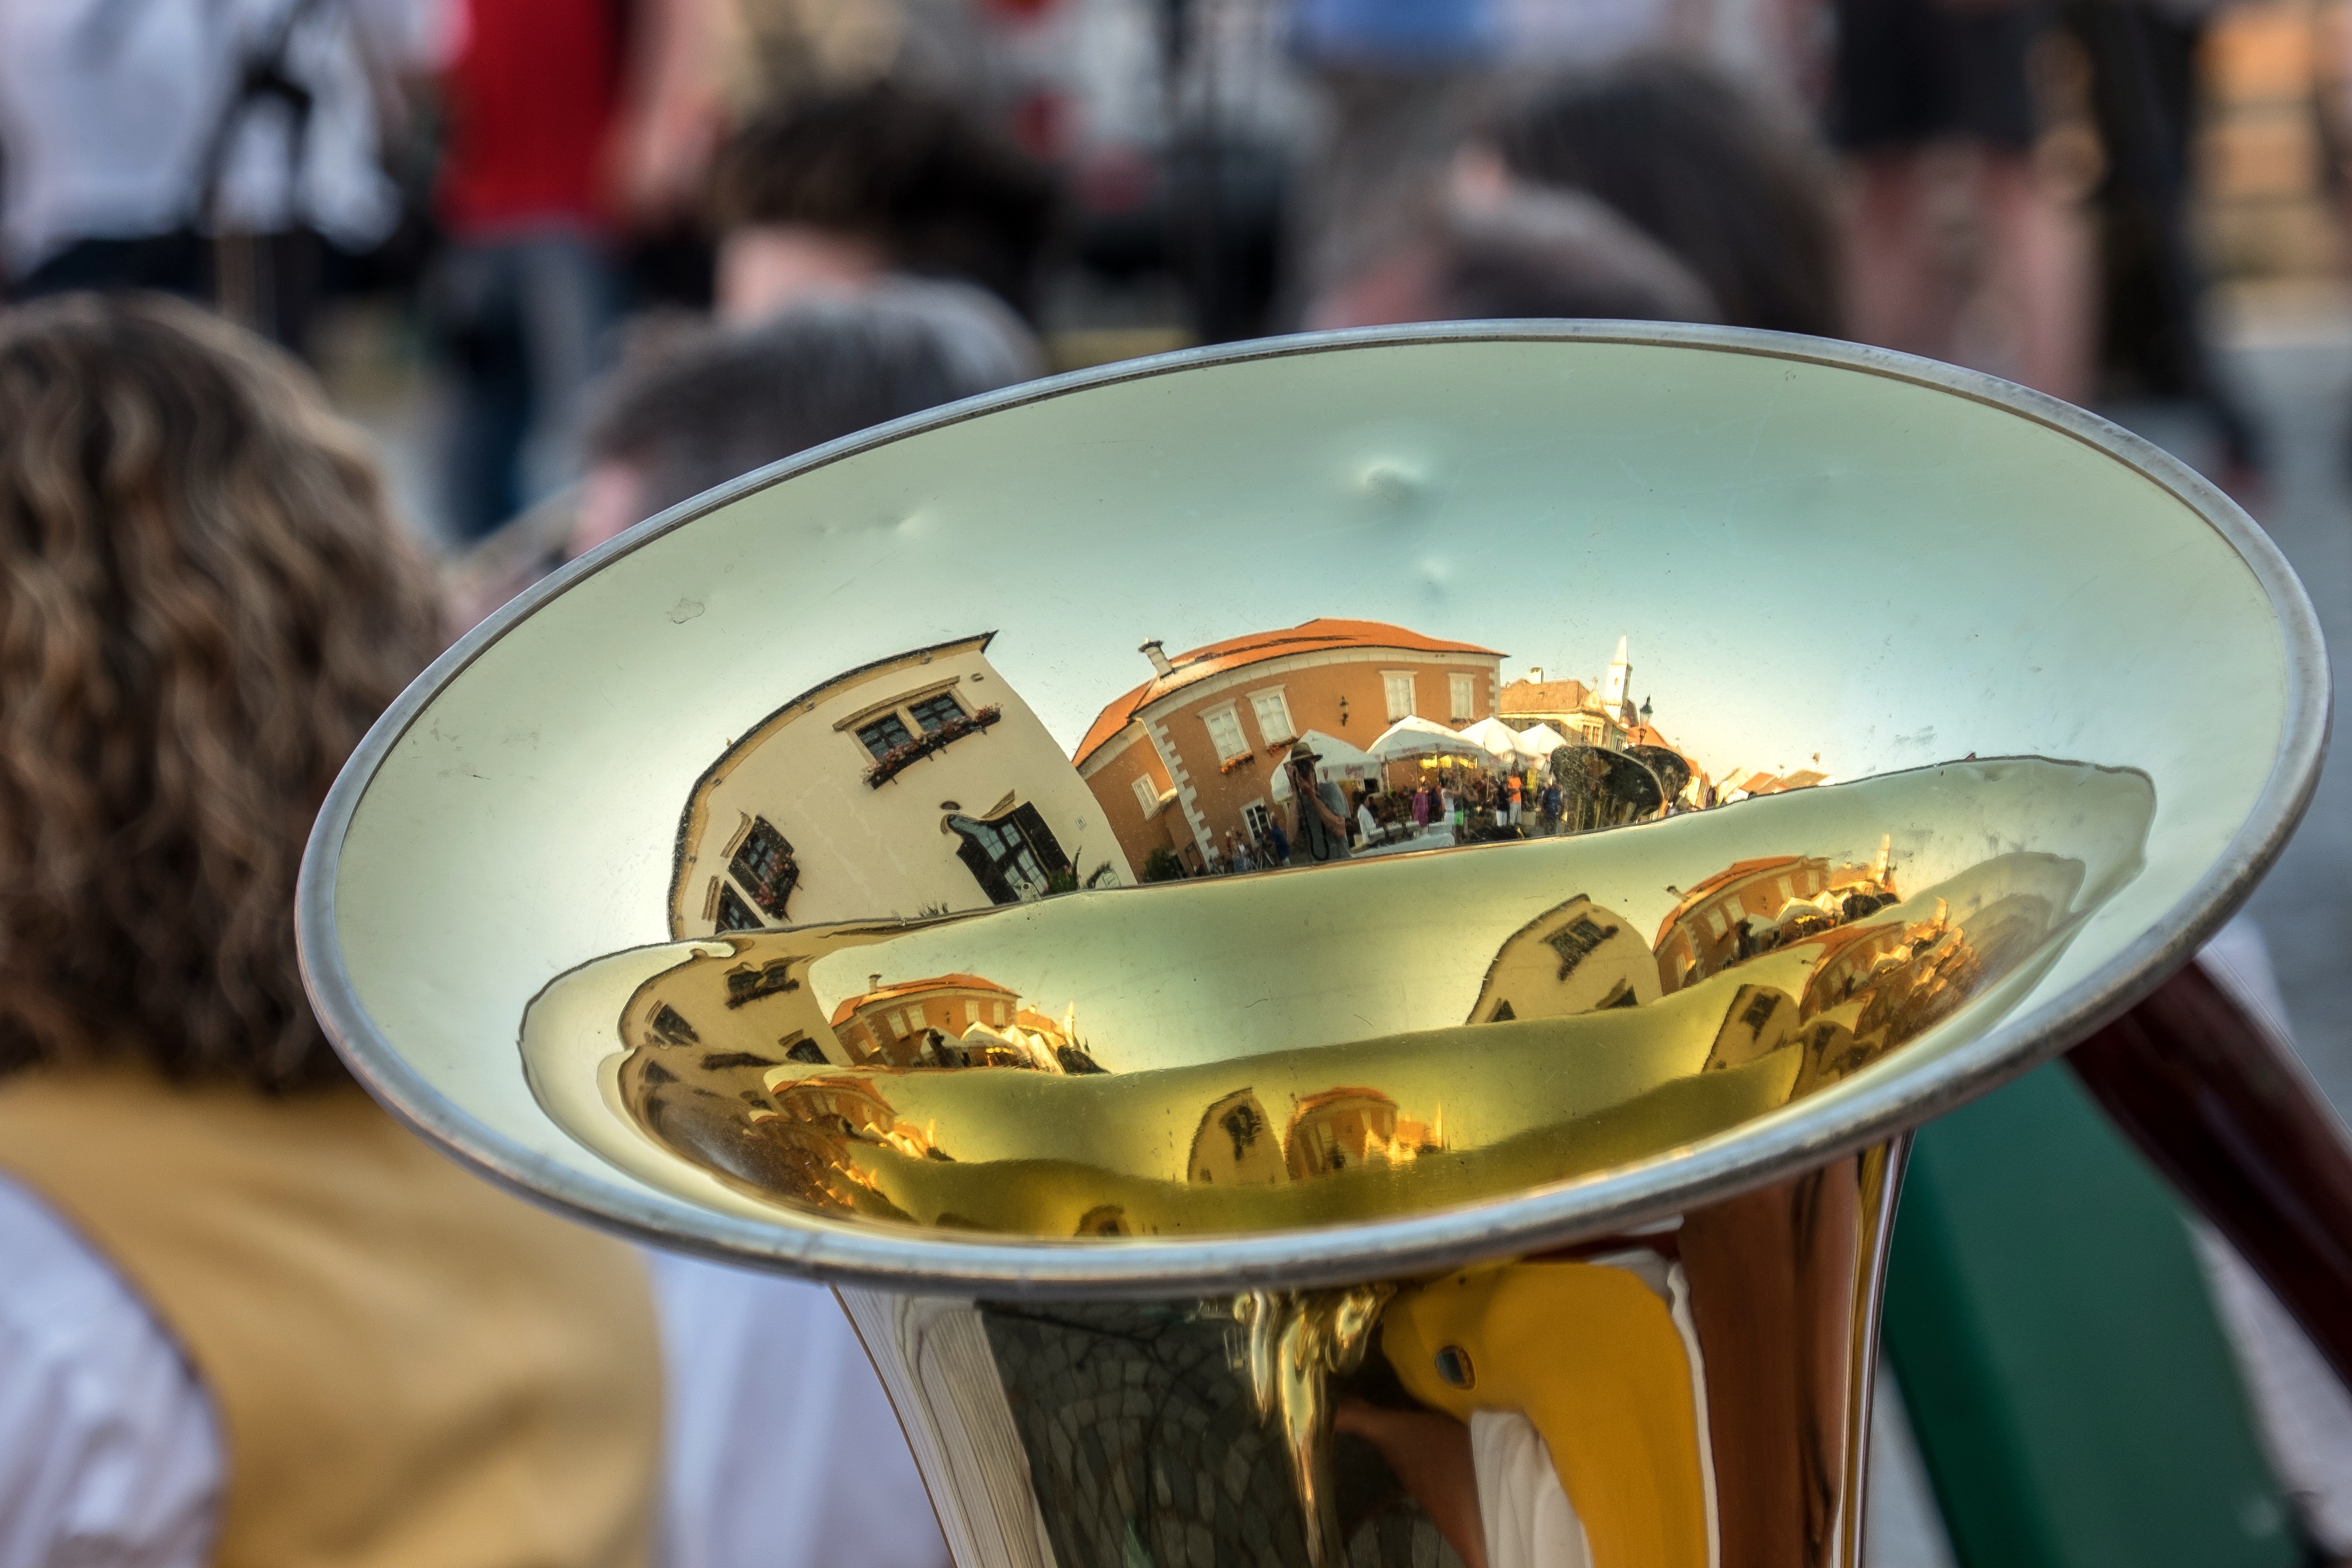
music, dish, meal, food, reflection, instrument, cuisine, musical instrument, festival, tuba, gloss, mirroring, blowers, rust neusiedlersee